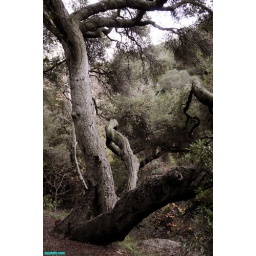
old oak tree in sycamore canyon